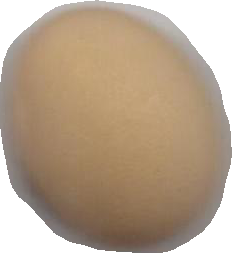
Variety: Anjasmoro